Operation Pitting

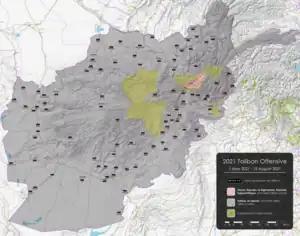
A map of Afghanistan showing the Taliban offensive as of August 15, 2021

In February 2020, the United States and the Taliban signed the Doha Agreement which permitted the release of 5,000 Taliban prisoners, including 400 who were accused and convicted of major crimes, such as murder, in exchange for US and NATO withdrawal from Afghanistan, the prevention of Al-Qaeda operating in areas under Taliban control and dialogue between the Taliban and Afghan government. However, within 45 days of the agreement, between 1 March and 15 April 2020, there had been a significant upsurge in Taliban attacks against Afghan security forces. On 22 June 2020, 291 ANSF were killed in the previous week and 550 wounded in 422 attacks carried out by the Taliban. At least 42 civilians, including women and children, were also killed with 105 wounded, in 18 provinces. Despite this, the Trump administration in the United States agreed to an initial reduction of its force level from 13,000 to 8,600 by July 2020, followed by a full withdrawal by 1 May 2021. The newly-incumbent Biden administration subsequently extended the withdrawal deadline to 11 September 2021. This was further shifted to 31 August. The Taliban stepped up its offensives in response to the US and NATO withdrawals, making significant advancements in the countryside and increasing the number of its controlled districts from 73 to 223 in the first three months. From 6 August 2021, the Taliban had captured twenty of Afghanistan's 34 provincial capitals, including Kandahar and Herat, and by 10 August, it controlled 65% of the country's area. British Secretary of State for Defence Ben Wallace was highly critical of the deal between the US and the Taliban, describing it as "rotten" and a "mistake". In an interview with the press, Wallace also stated he was so "aghast" at the US decision to withdraw that he canvassed other NATO allies to see if there was support for a new alliance without the United States.